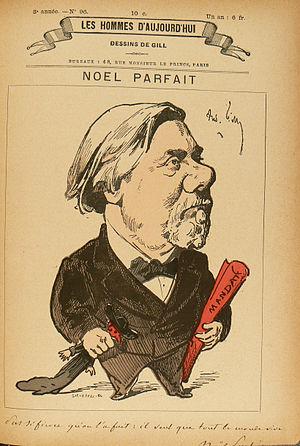
Caricature de Noël Parfait, Les Hommes d'Aujourd'hui, 3° année n°96. Vers 1881. ""Pas si féroce qu'on l'a fait
Les Hommes d'aujourd'hui est une revue à intention littéraire et satirique, fondée par l'écrivain et journaliste Félicien Champsaur et le dessinateur André Gill en 1878. Reprise par Léon Vanier en 1885, elle disparaît en 1899.